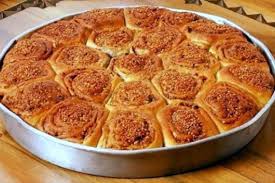
Yemek: lokum